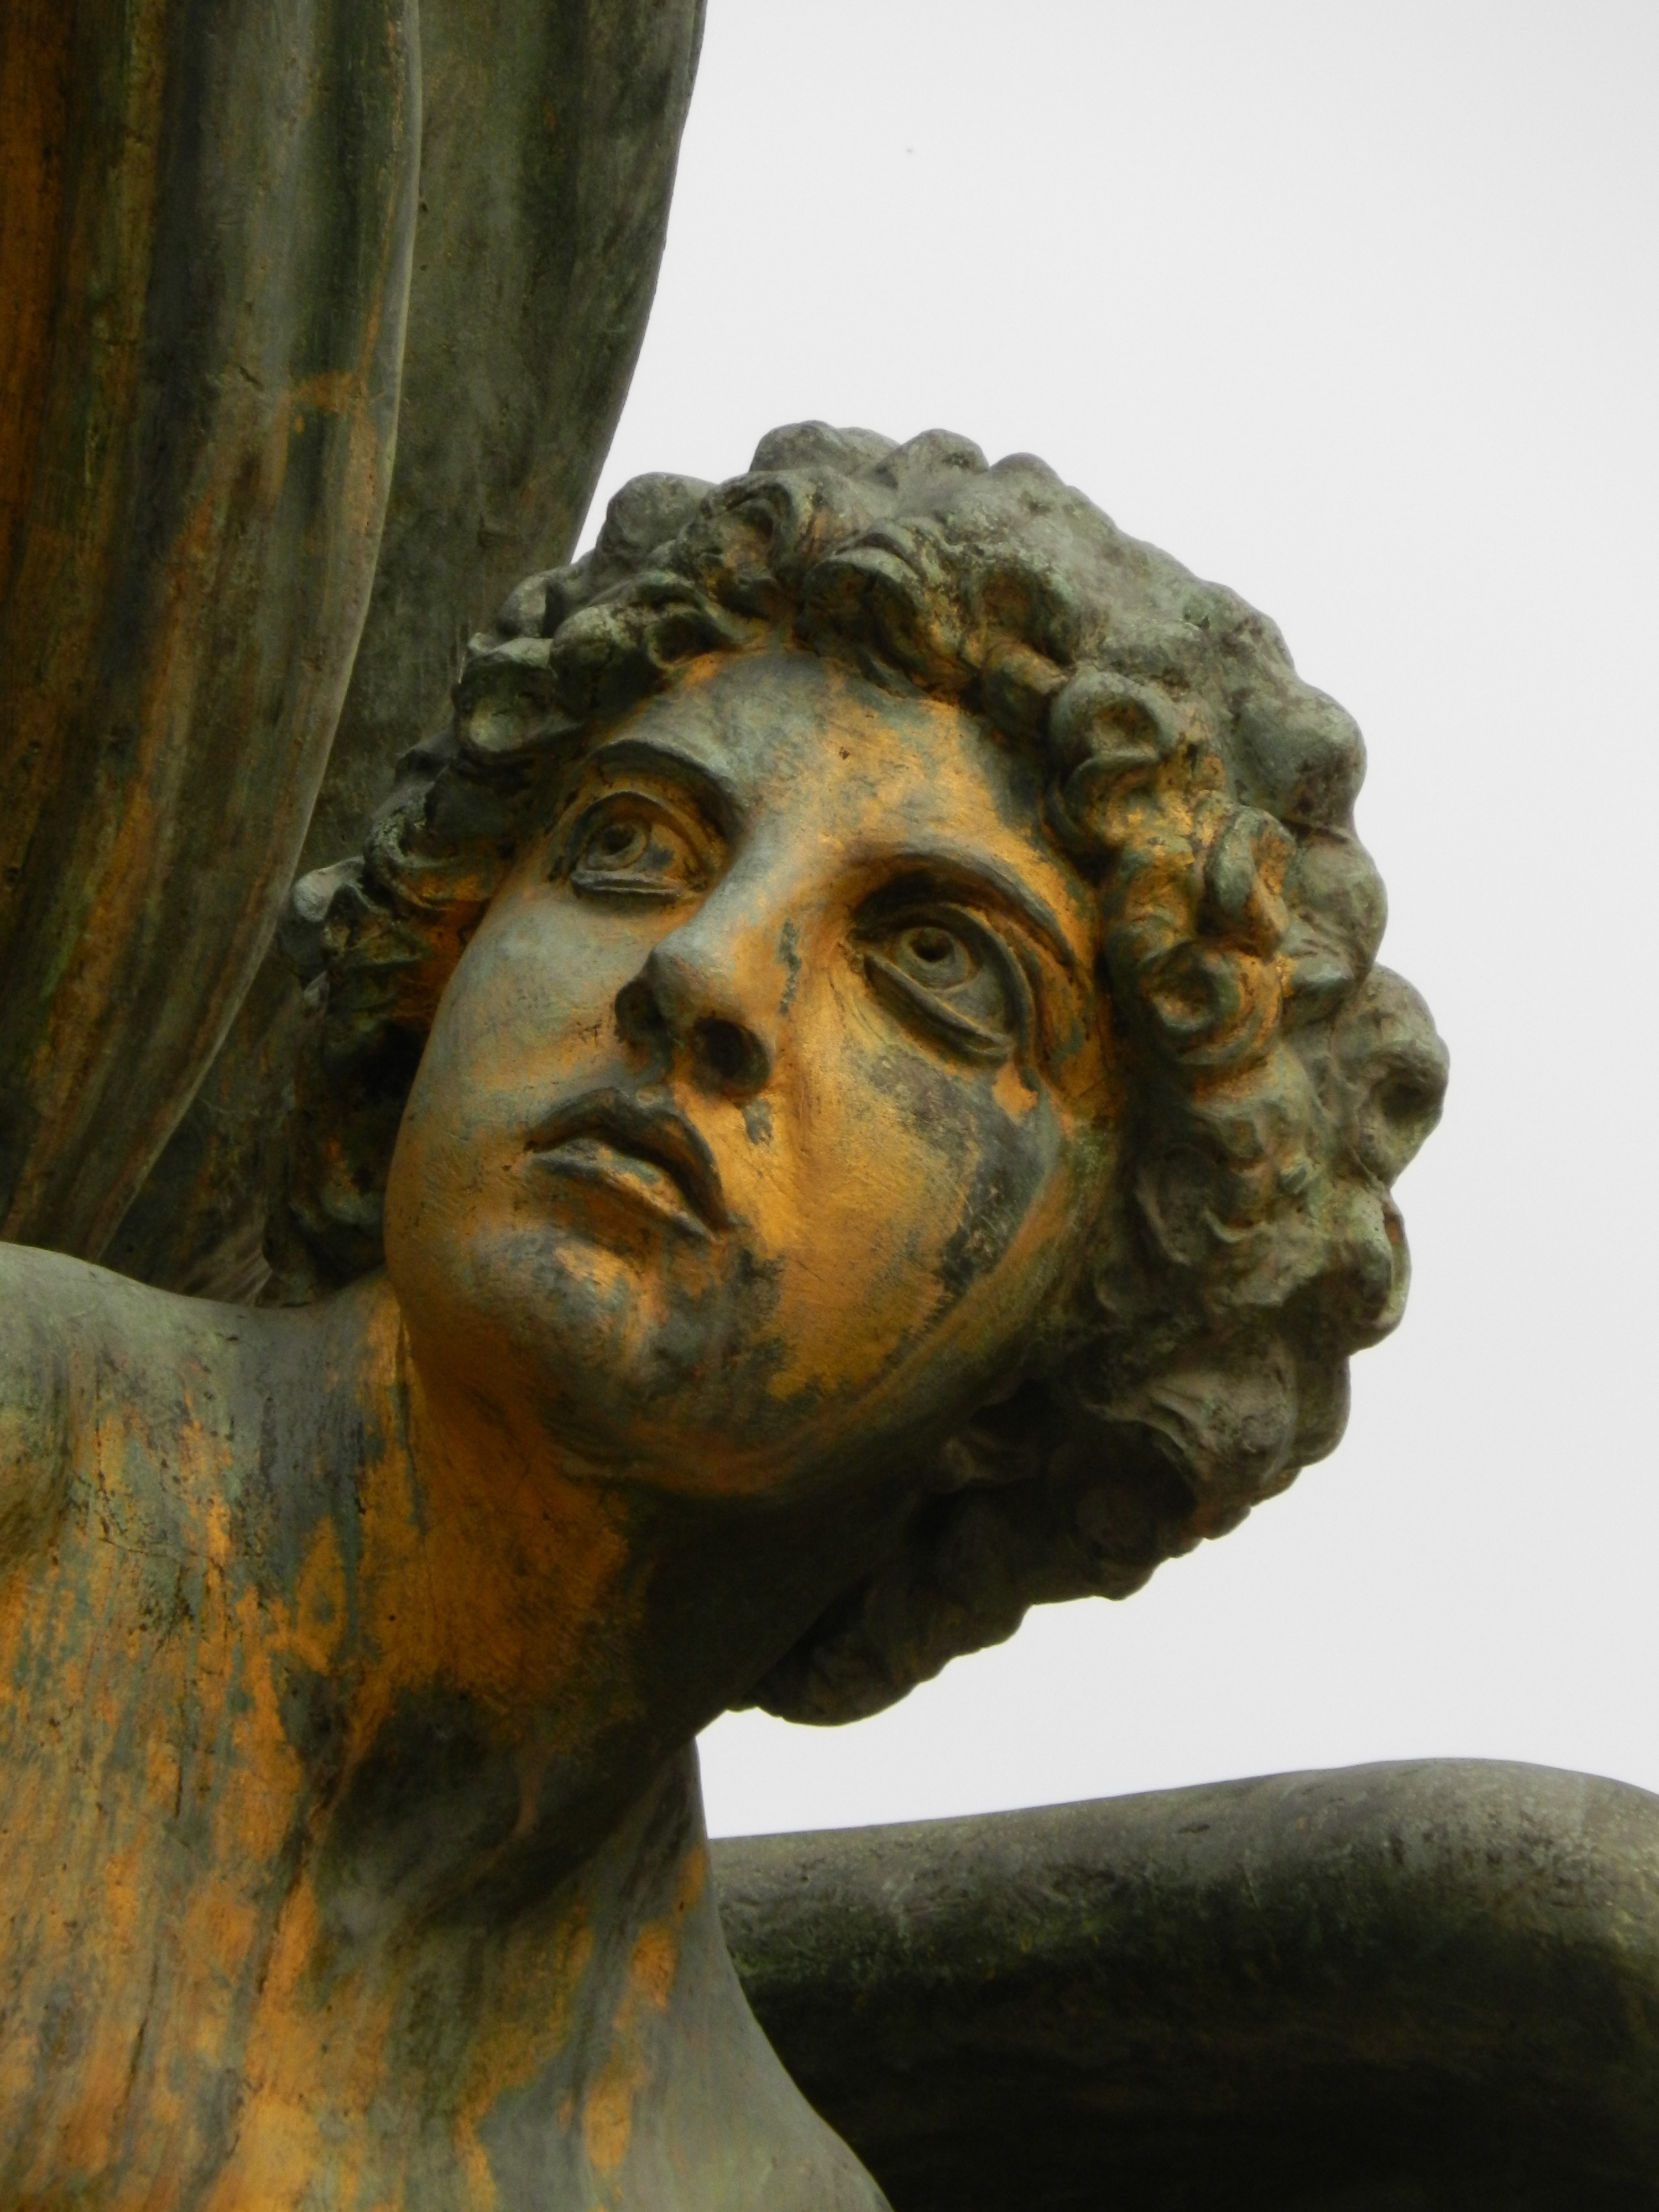
monument, statue, sculpture, art, temple, head, look, expression, carving, ancient history